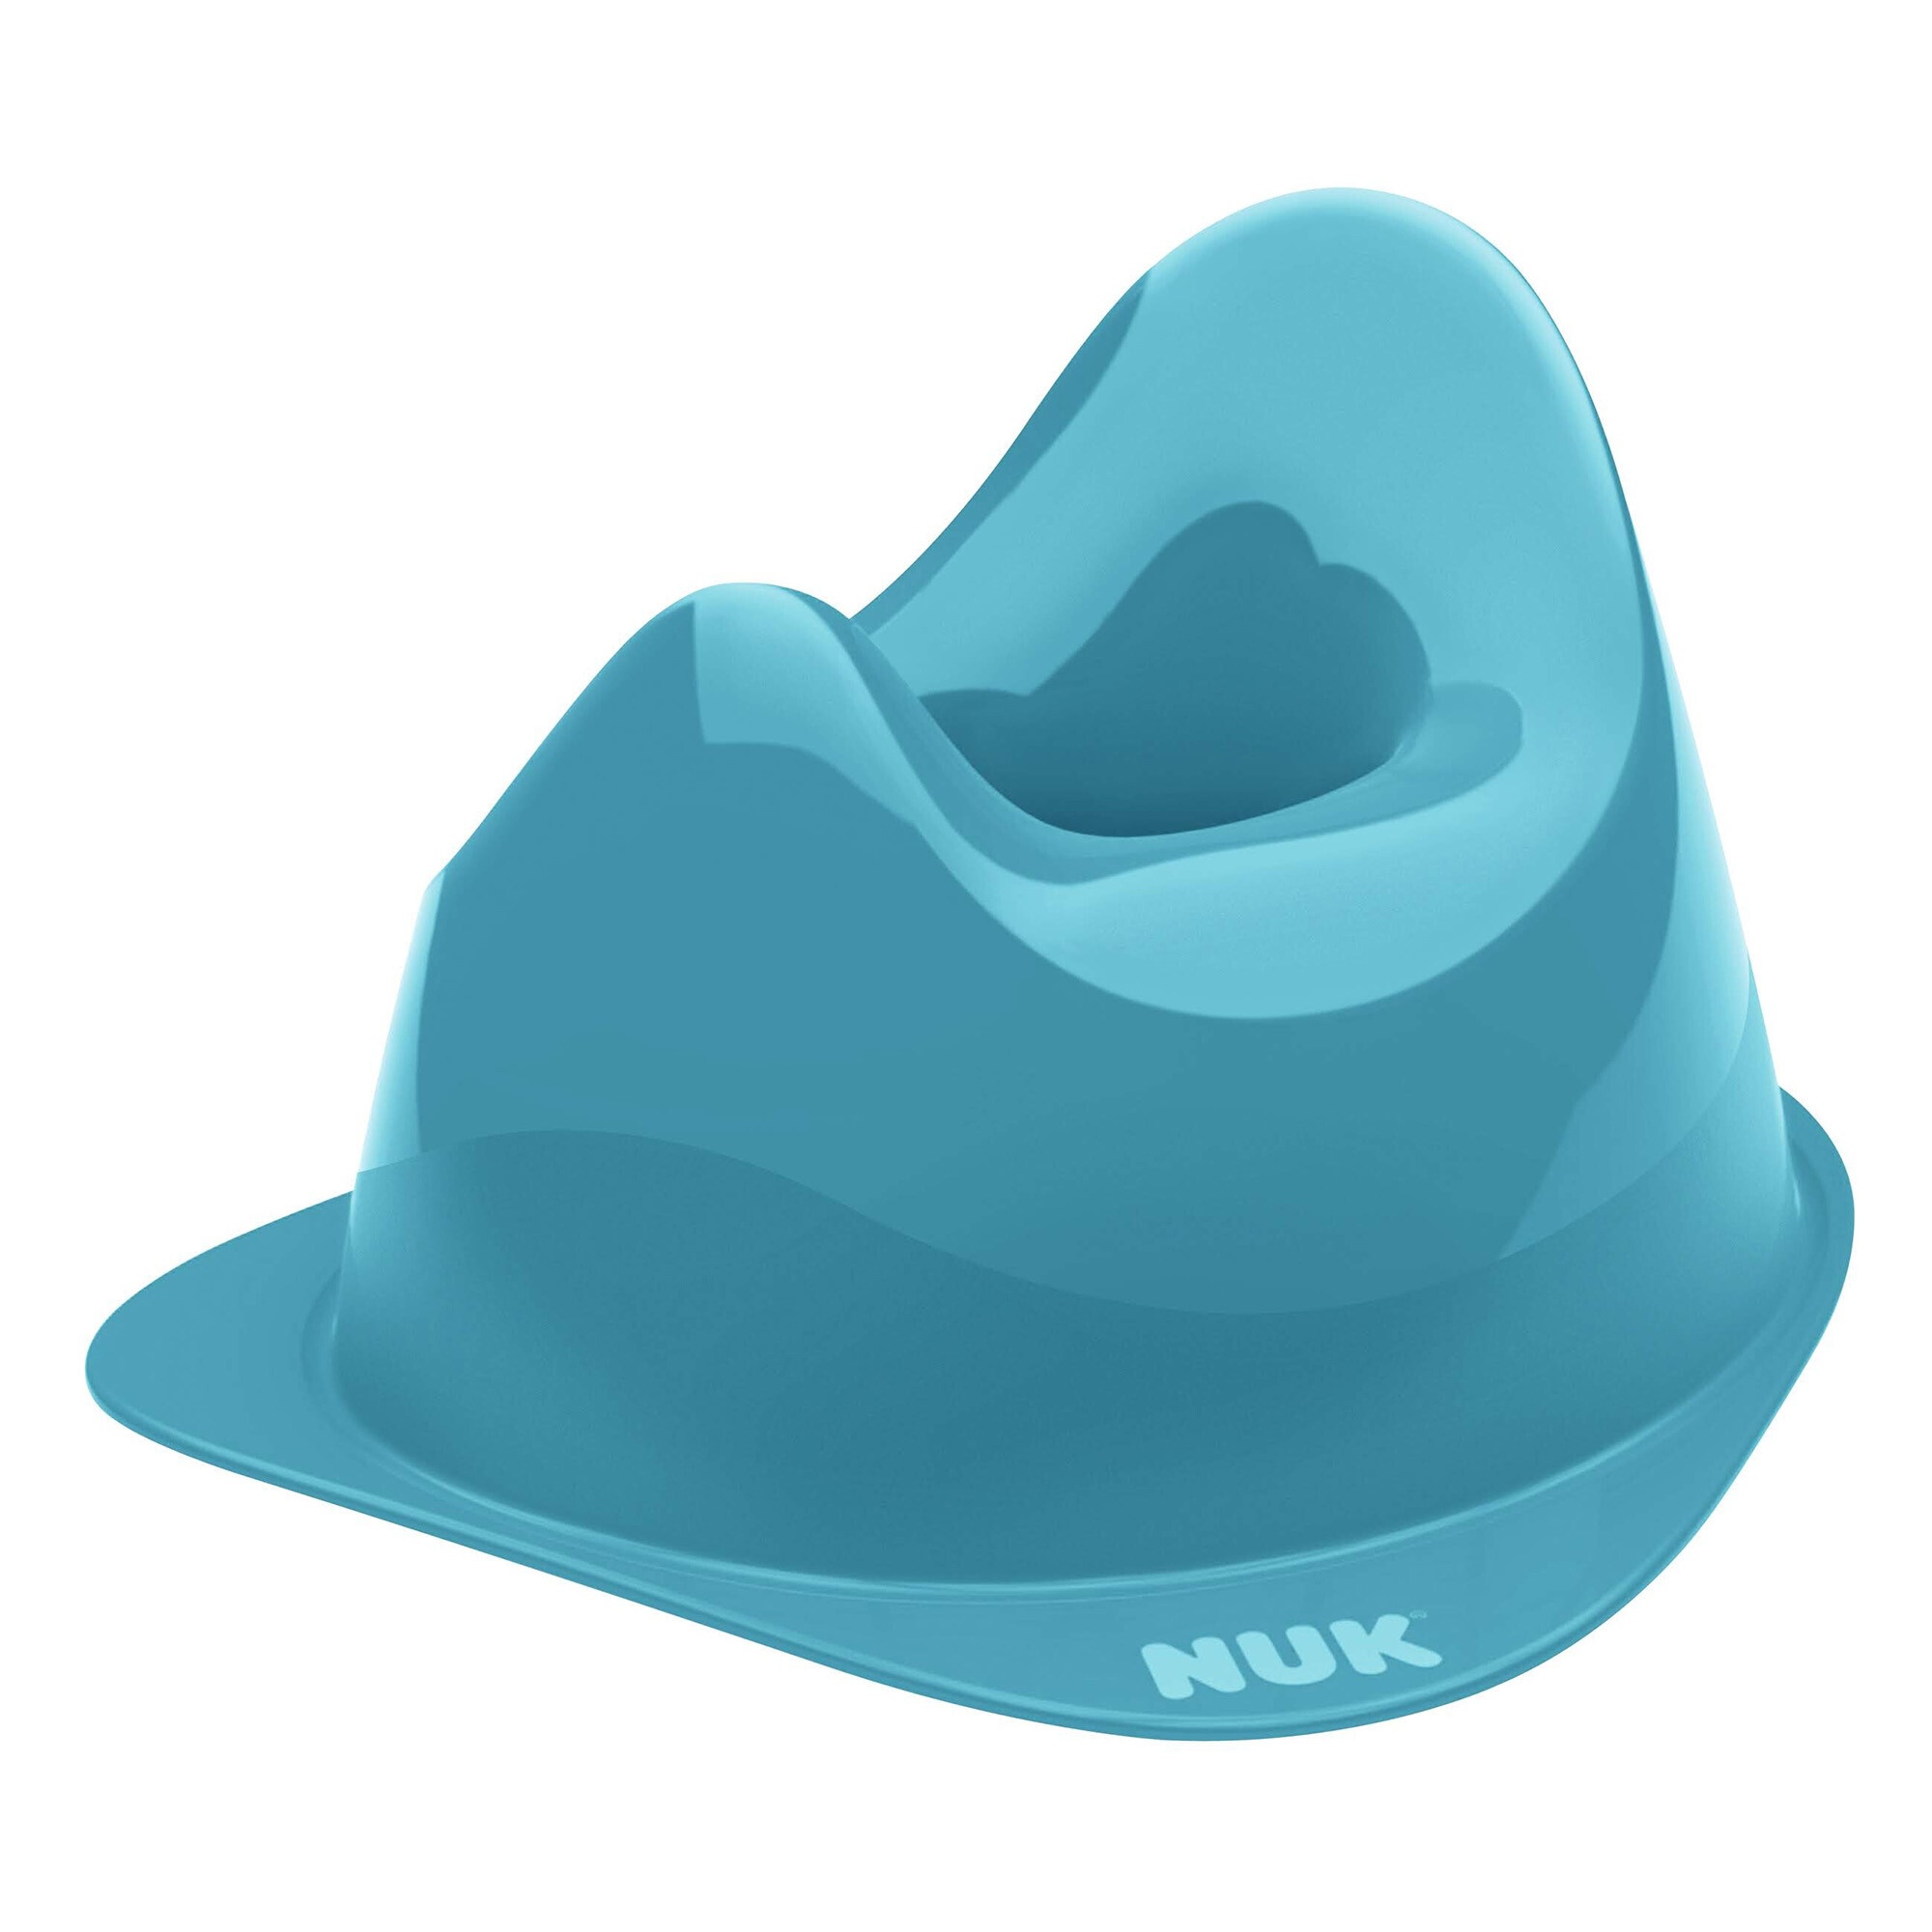
Nuk Potty Petrol Boy
The Nuk Potty is ergonomically-shaped and has both a high backrest and a high splash guard and, with a collecting groove on the outer rim, it is particularly hygienic. An extra-large seat gives maximum comfort when sitting and its practical open hand grip means the potty can also be hung up to save space. Features:- - Ergonomic and comfortable - Back support and wide seat for great seating comfort - Spray protection feature - Optimum stability - Practical grip easy to handle hangs up to save space. Groove to catch spills
Brand: Nuk
Category: Baby & Toddler > Potty Training > Potties